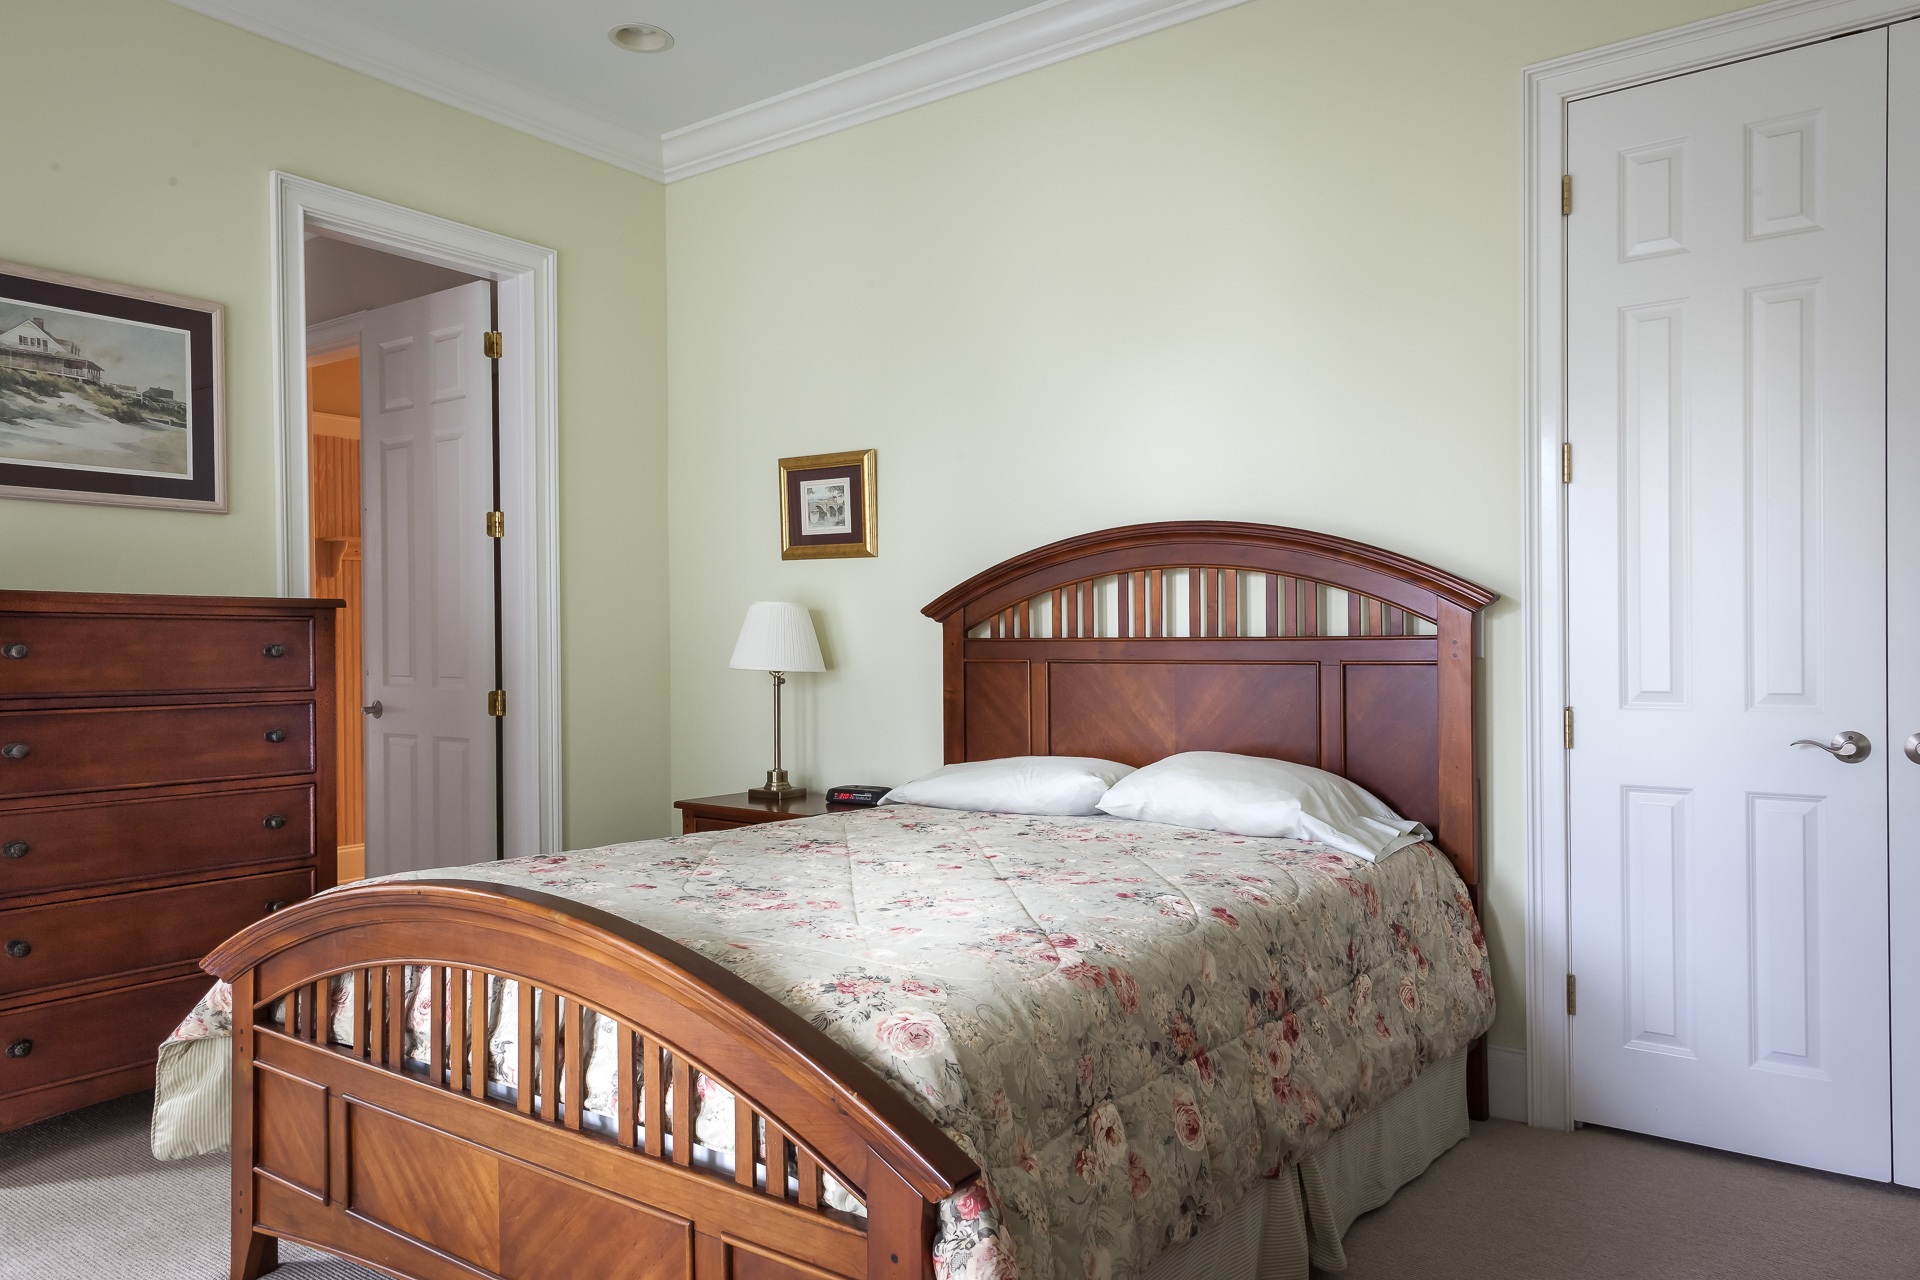
house, floor, home, cottage, indoor, property, residential, furniture, room, bedroom, interior design, relaxation, hardwood, bed, estate, elegance, real estate, bed frame